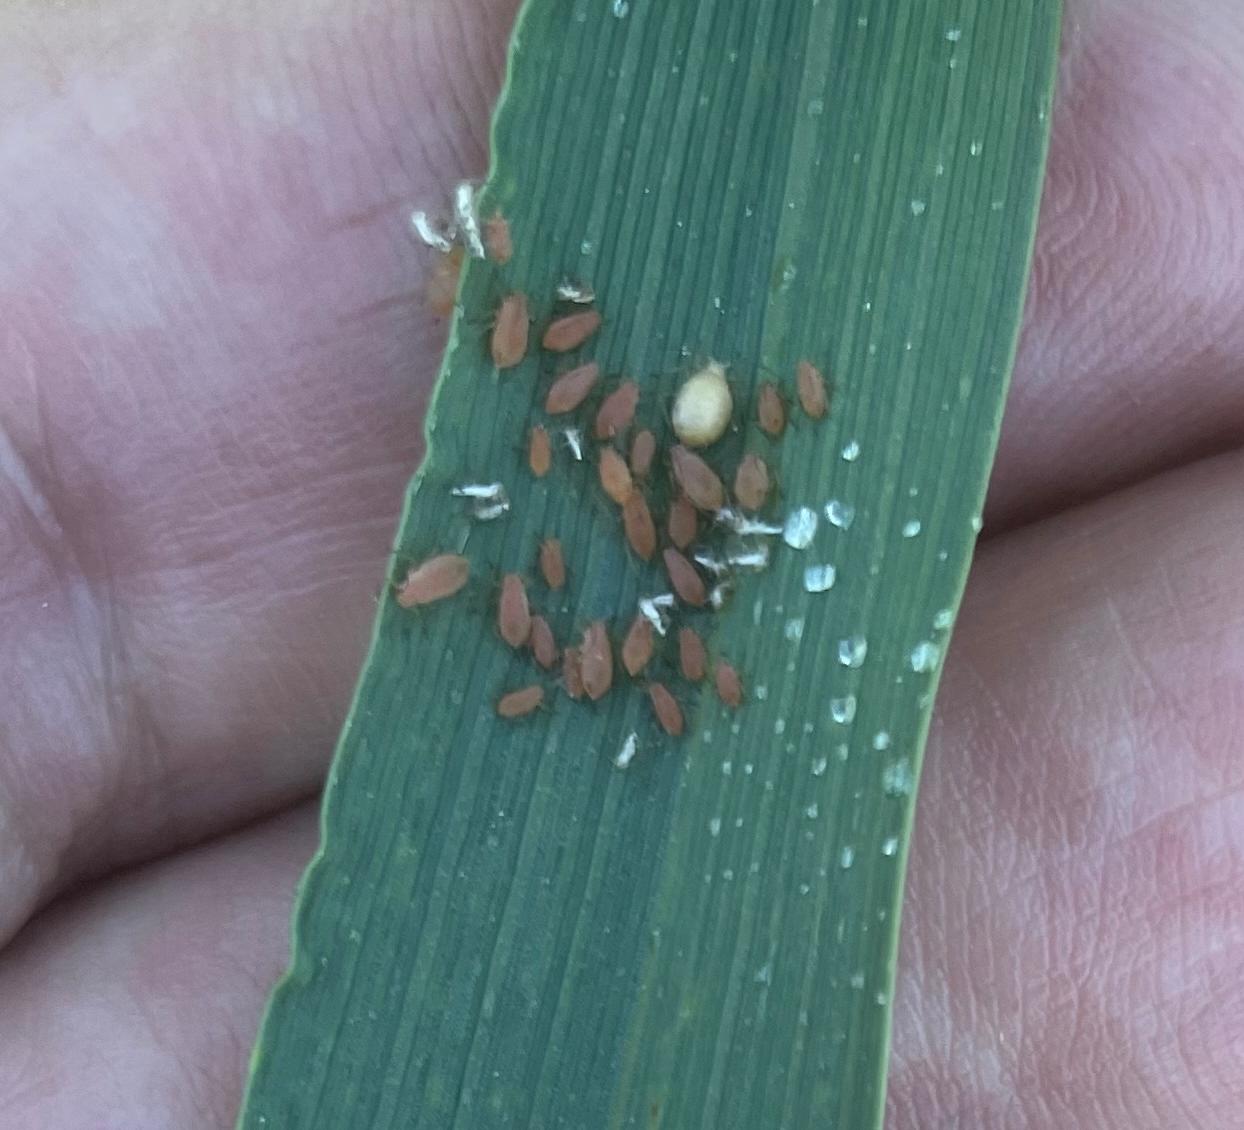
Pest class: english_grain_aphid